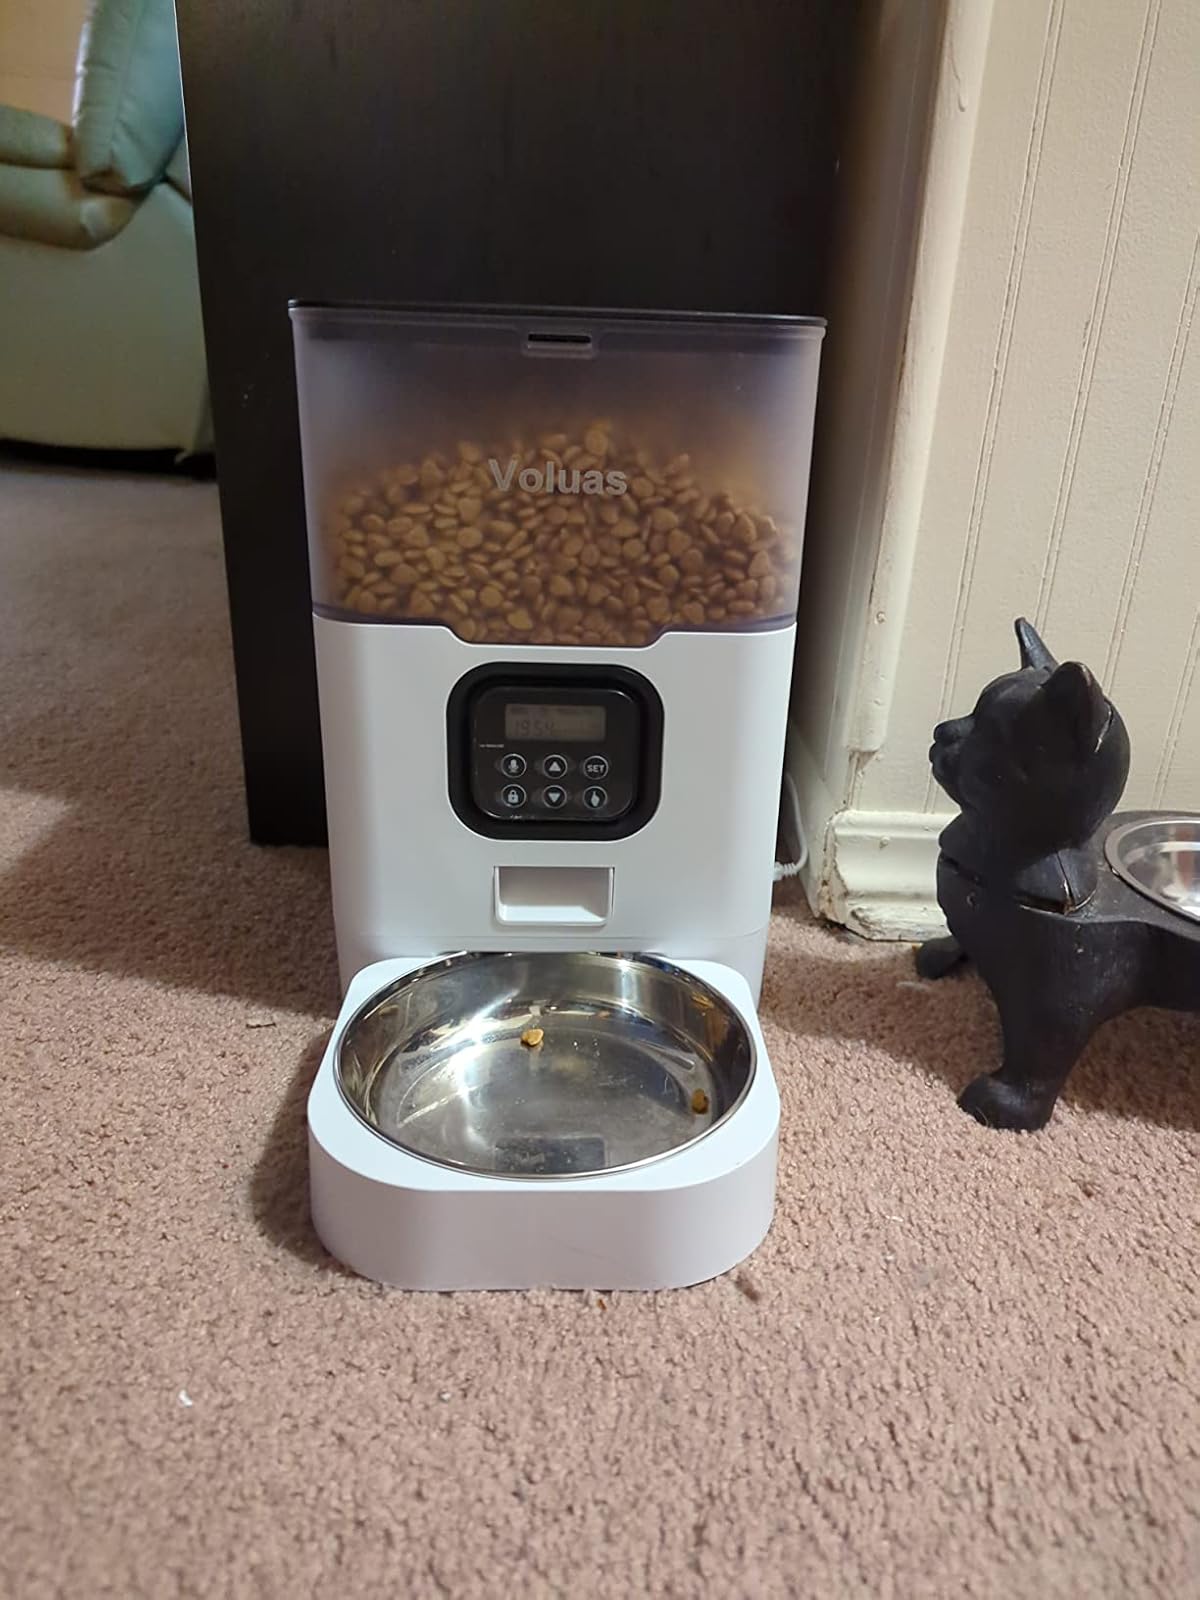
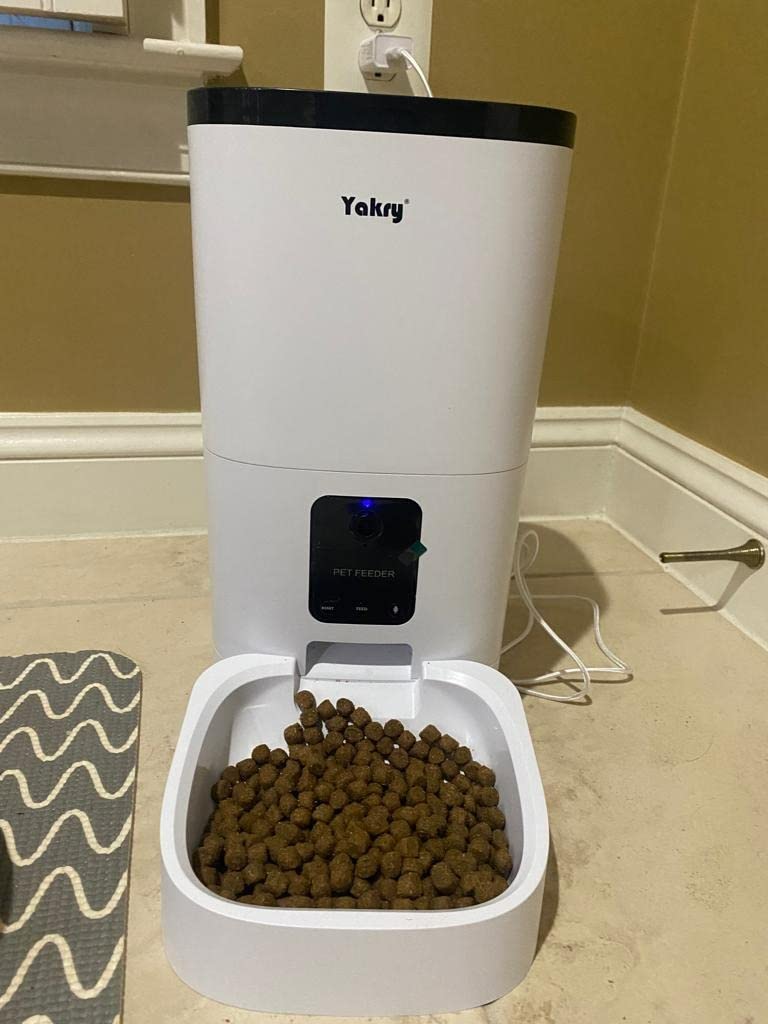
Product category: items_feeder
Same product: no